Vehicle registration plates of the Philippines

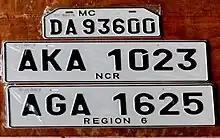
The then-new license plate designs first issued in 2014.

In 2016, the LTO issued "virtual plates" as a temporary measure to address the backlog in physical license plates. New vehicles were issued a virtual identification consisting of a combination of alphanumeric symbols, which will make it easier for the LTO to release the permanent license plates once they were available. In August 2017, the Department of Transportation selected the winning bidder under the government's "Moving Forward Program" to reduce the backlog of 3.4 million plates spanning from July 2016 to December 2017.